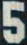
Number: 5